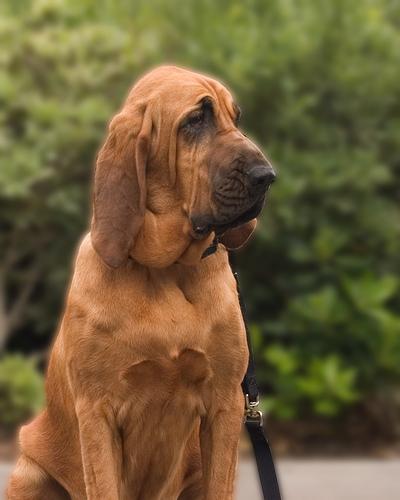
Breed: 207-n000044-bloodhound